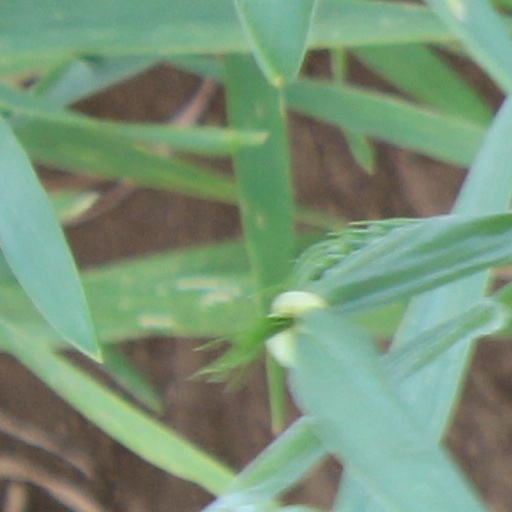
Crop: wheat